Polish–Ukrainian War

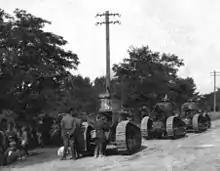
The Blue Army included the 1st Tank Regiment of 120 Renault FT tanks. With its arrival in Lwów, the Ukrainians had to face the fourth largest tank unit in the world.

On May 14, 1919, a Polish general offensive began throughout Volhynia and Eastern Galicia. It was carried out by units of the Polish Army, aided by the newly arrived Blue Army of General Józef Haller de Hallenburg. This army, composed of Polish forces which had fought for the Entente on the Western front, numbering 60,000 troops, was well equipped by the Western Allies and partially staffed with experienced French officers specifically to fight the Bolsheviks and not the forces of the Western Ukrainian People's Republic. Despite this, the Poles dispatched Haller's army against the Ukrainians in order to break the stalemate in eastern Galicia. The Allies sent several telegrams ordering the Poles to halt their offensive, as using the French-equipped army against the Ukrainians specifically contradicted the conditions of the French assistance, but these were ignored, with the Polish side arguing that the Ukrainians were Bolshevik sympathizers. At the same time, on May 23, Romania opened a second front against Ukrainian forces, demanding their withdrawal from the southern sections of eastern Galicia, including the temporary capital of Stanislaviv. This resulted in a loss of territory, ammunition and further isolation from the outside world.